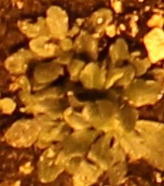
Label: Horseweed